Long-Sault Bridge

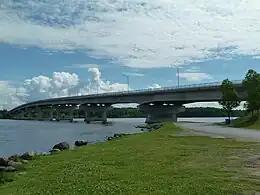
The Long-Sault Bridge from Chenail Island

The Long-Sault Bridge is a bridge connecting Hawkesbury, Ontario and Grenville, Quebec. It crosses the Ottawa River via Chenail Island. It connects Quebec Route 344 and Ontario Highway 34, and is the only fixed crossing of the Ottawa River between Ottawa and Montreal.